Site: brandenburg
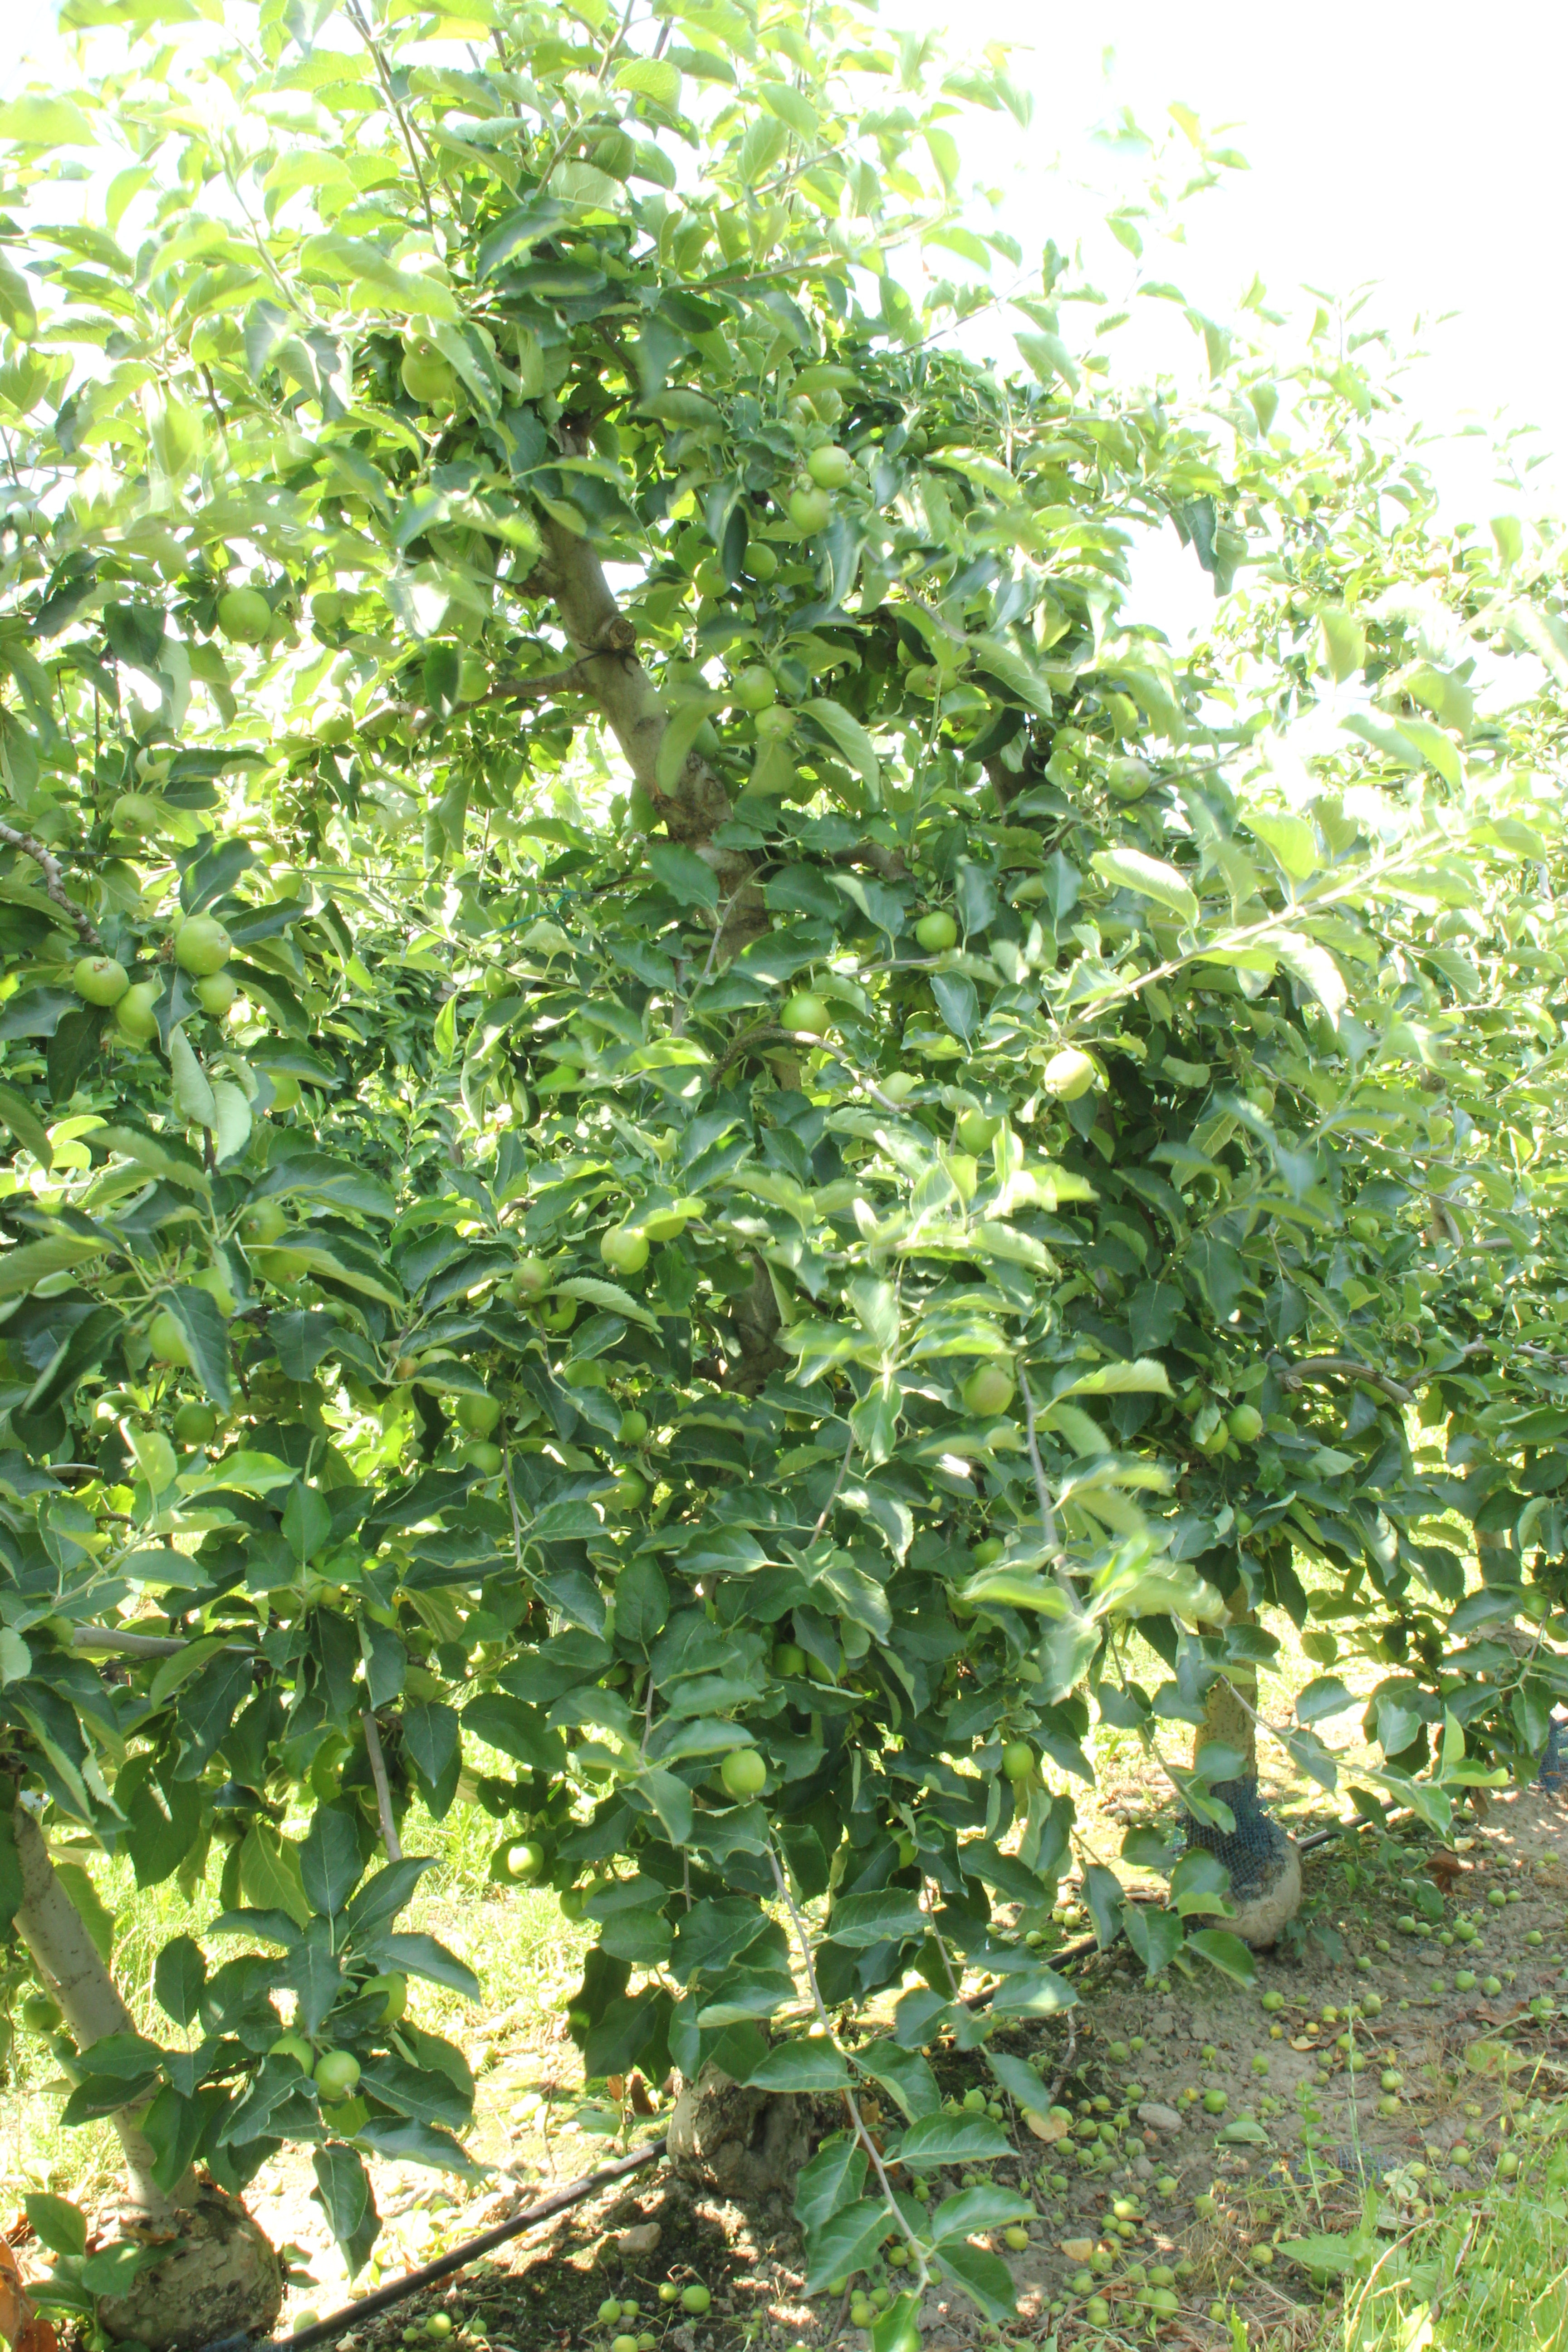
Growth stage (BBCH 74): Development of fruit